Martin Kraus (footballer, born 1993)

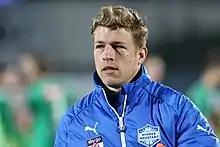
Martin Kraus in 2016

Martin Kraus (born 24 October 1993) is an Austrian footballer who currently plays for Wiener Neustädter.